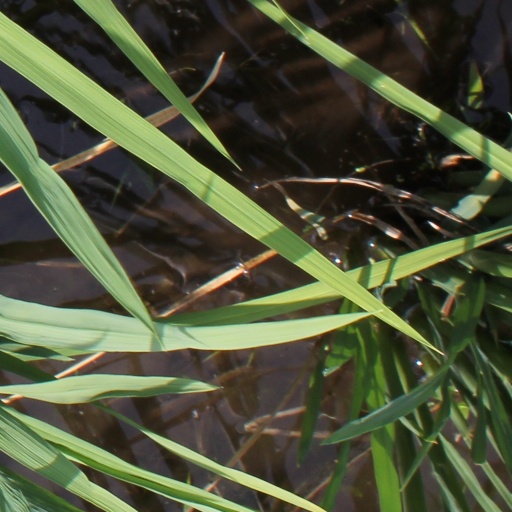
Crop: rice